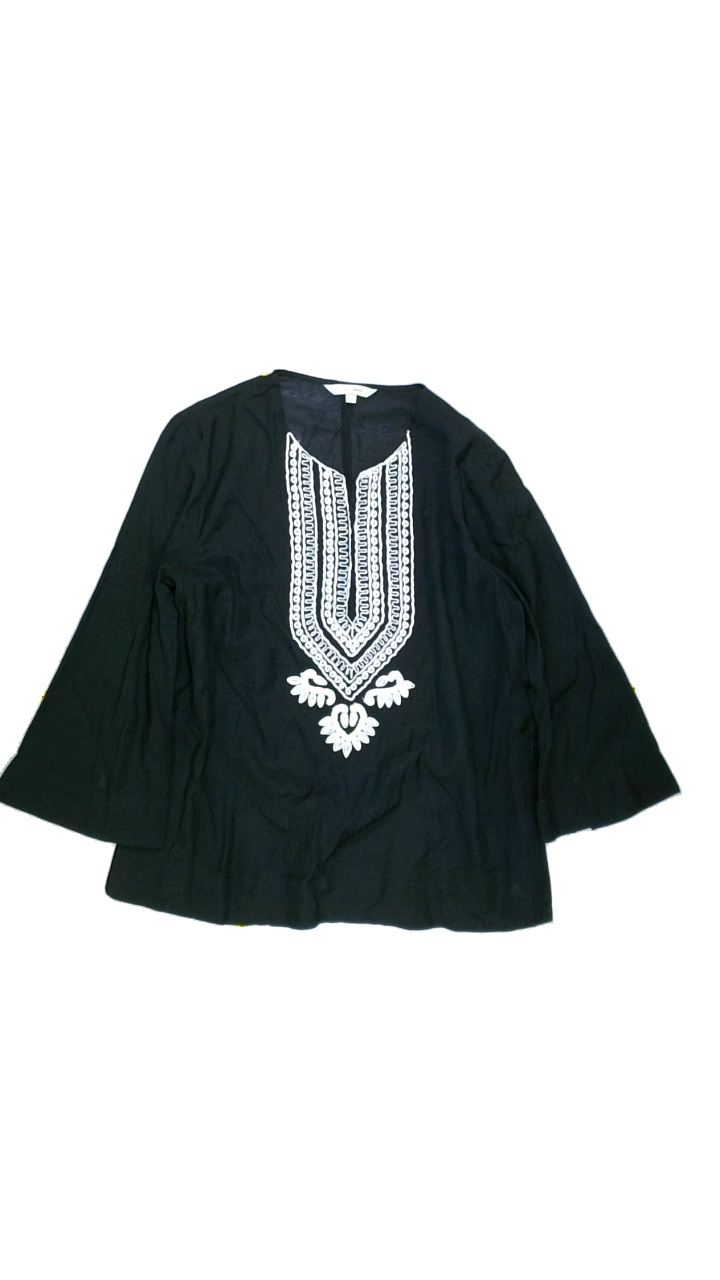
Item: Blouse (Ladies)
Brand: Indiska
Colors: Black, White
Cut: Regular
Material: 57% visc 43% cott
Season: All
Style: No trend
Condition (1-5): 5
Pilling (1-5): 5
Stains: Yes
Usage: Reuse
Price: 50-100